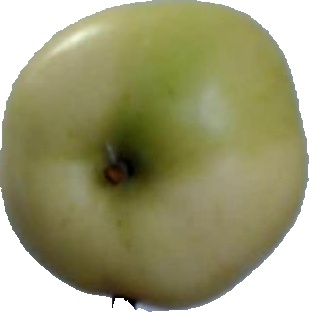
Label: apple_6